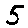
Label: 5